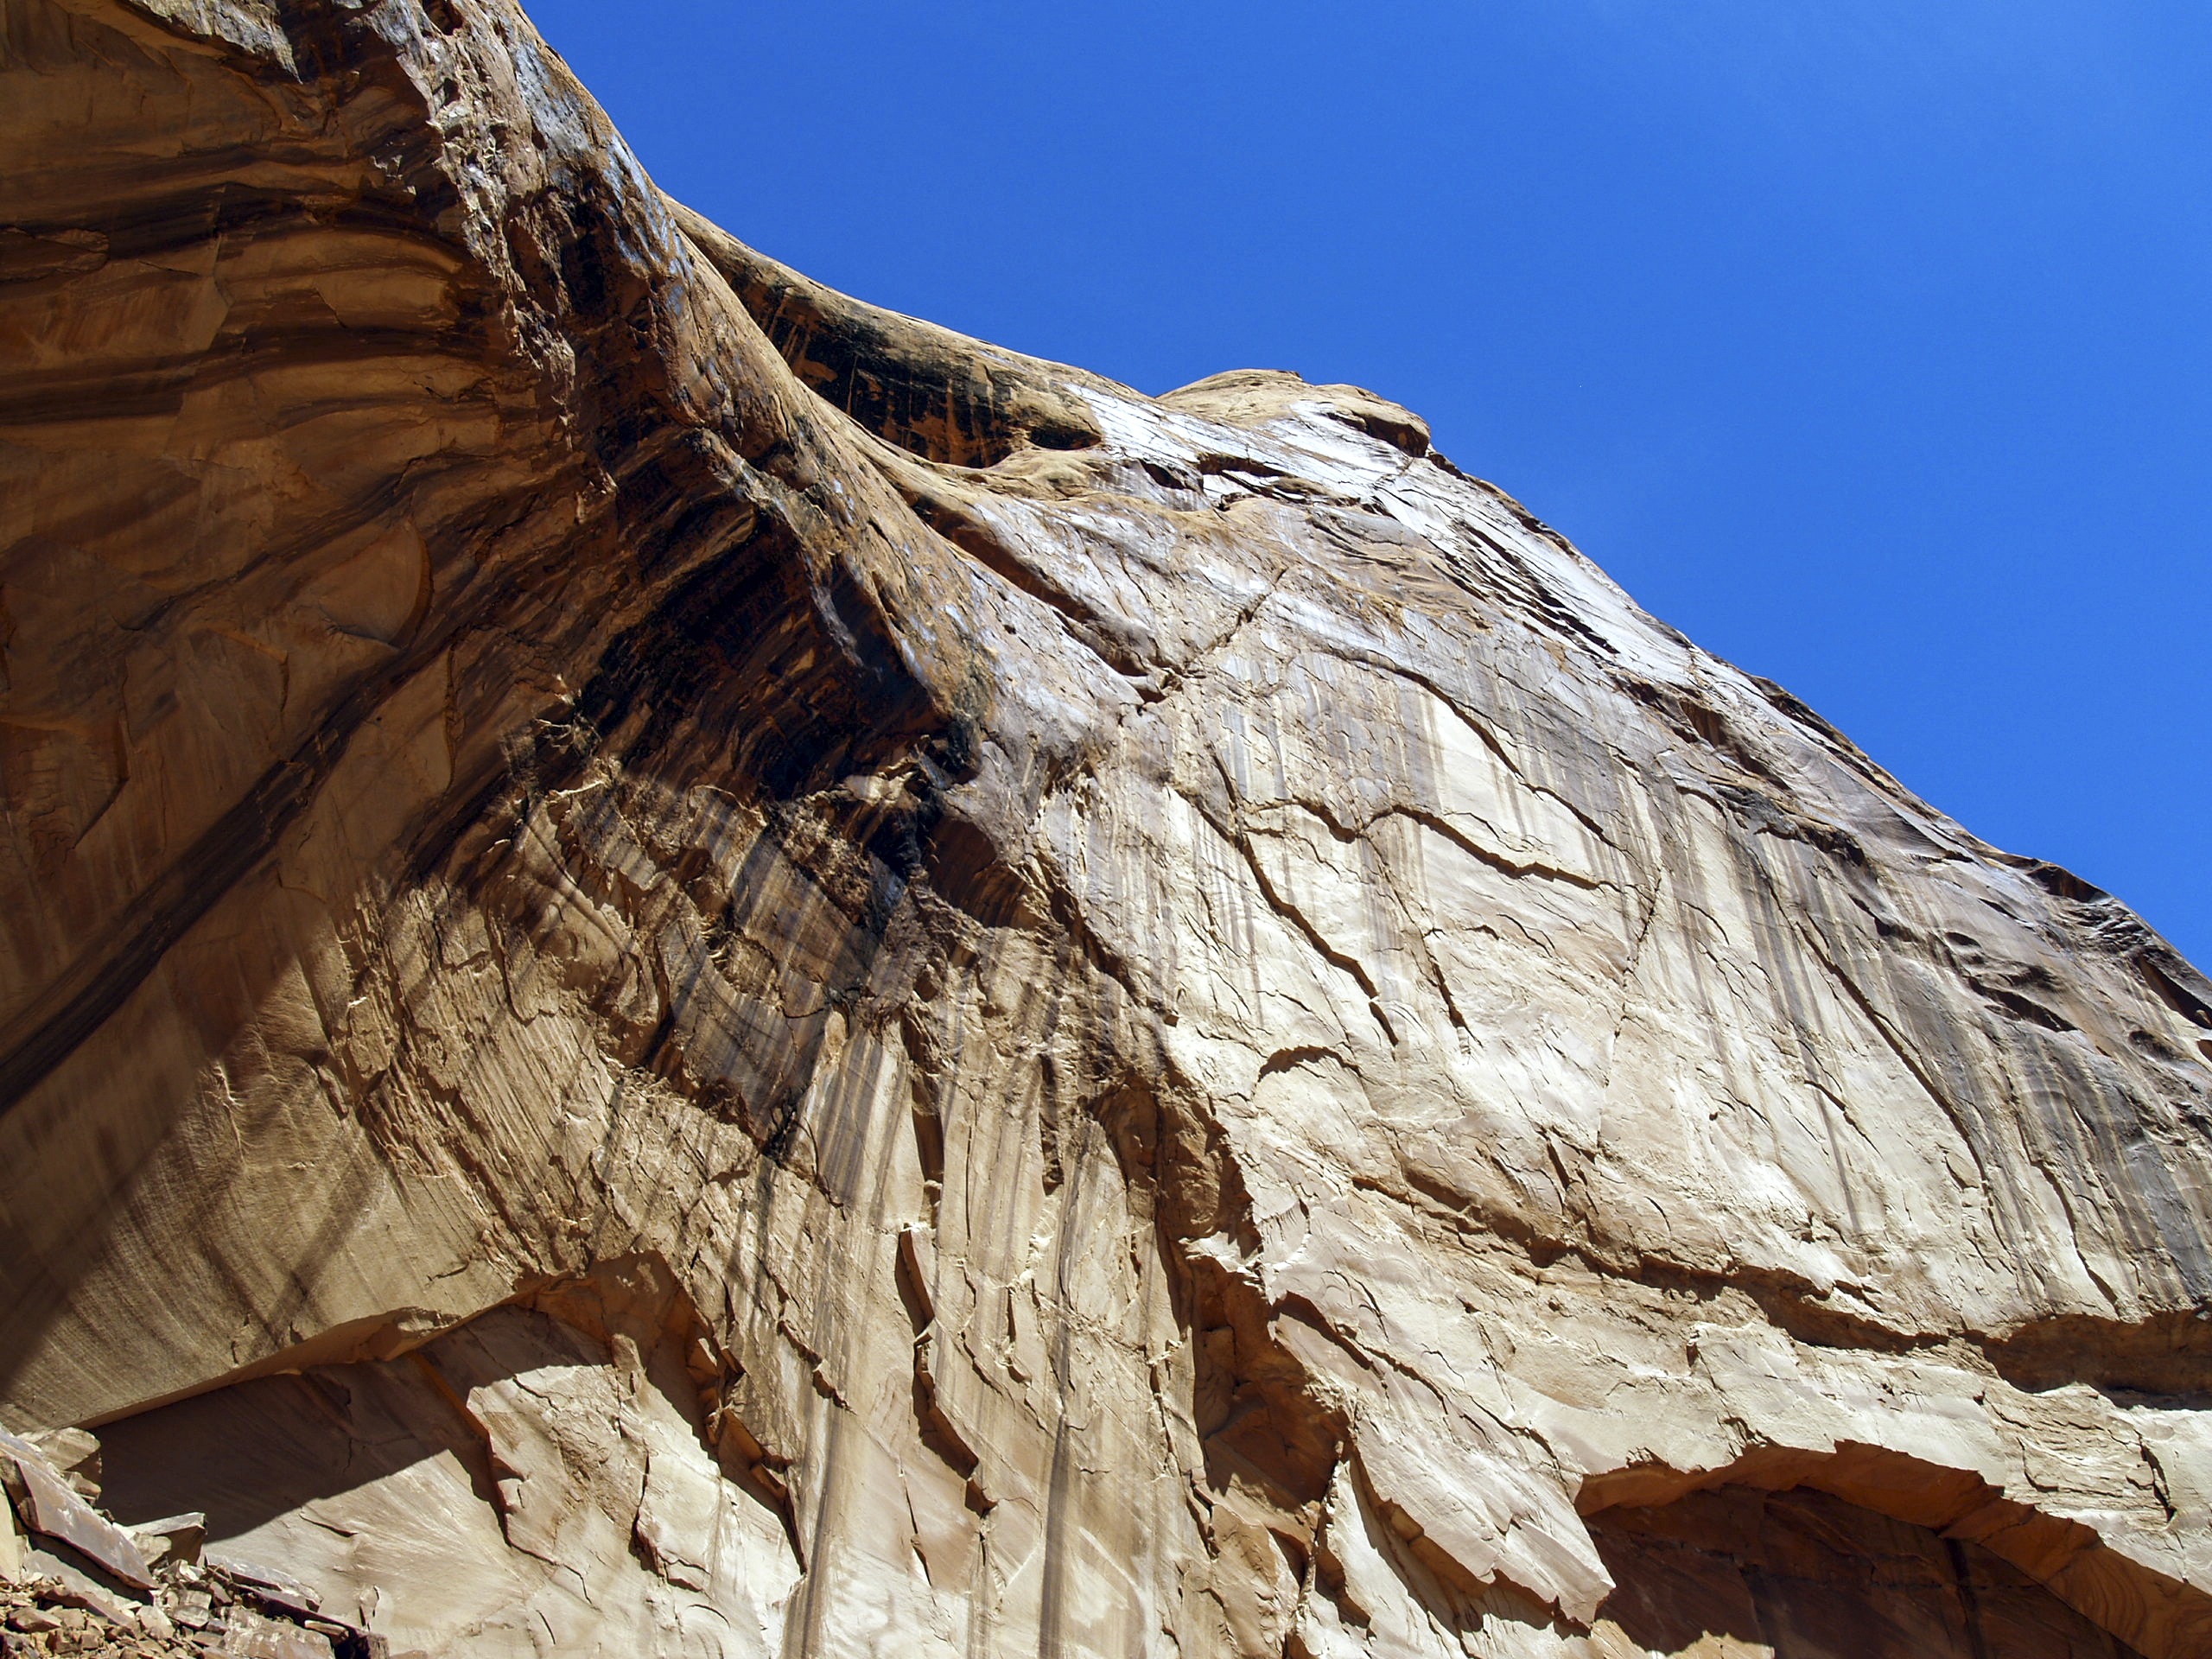
landscape, nature, outdoor, rock, mountain, wood, desert, adventure, monument, formation, dry, cliff, high, scenery, usa, terrain, page, material, ridge, arizona, native, place, geology, badlands, hot, sacred, tourist attraction, wadi, near, landform, lake powell, rainbow bridge, geographical feature, mountainous landforms